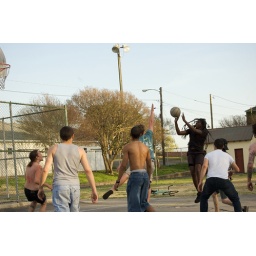
while running our checkpoint for the scavenger hunt the 'bike kids' played a ball game against the bros